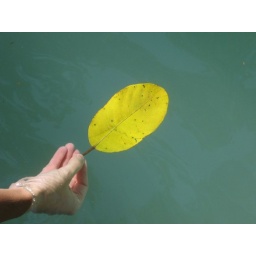
yellow leaf and hand in water